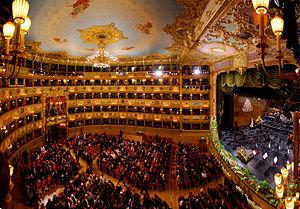
La Fenice est un opéra construit à Venise au XVIIIᵉ siècle dans le style néo-classique avec une salle proposant cinq étages superposés de loges finement décorées en rouge et or.